Dheriyaa

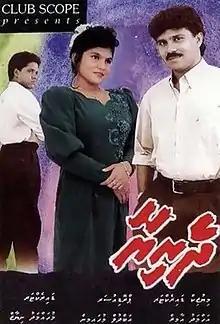
Official film poster

Dheriyaa is a 1994 Maldivian romantic drama film directed by Mohamed Niyaz. Produced by Abdul Muhaimin under Club Scope, the film stars debutant Ali Khalid and his then wife, Hawwa Zahira in pivotal roles.